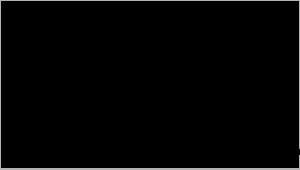
Un émetteur à étincelles désigné aussi comme émetteur à ondes amorties est un dispositif destiné à produire des ondes électromagnétiques amorties de classe B composées de séries successives d'oscillations dont l'amplitude, après avoir atteint un maximum, diminue graduellement, les trains d'ondes étant manipulés suivant un code télégraphique par fréquences radioélectriques. Dès 1887 ces appareils ont servi d'émetteurs pour la plupart des transmissions en télégraphie sans fil ainsi qu'aux toutes premières démonstrations de transmission hertzienne. Le procédé est à présent abandonné en faveur des ondes entretenues.